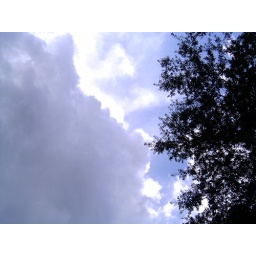
Some clouds in the sky over Orlando